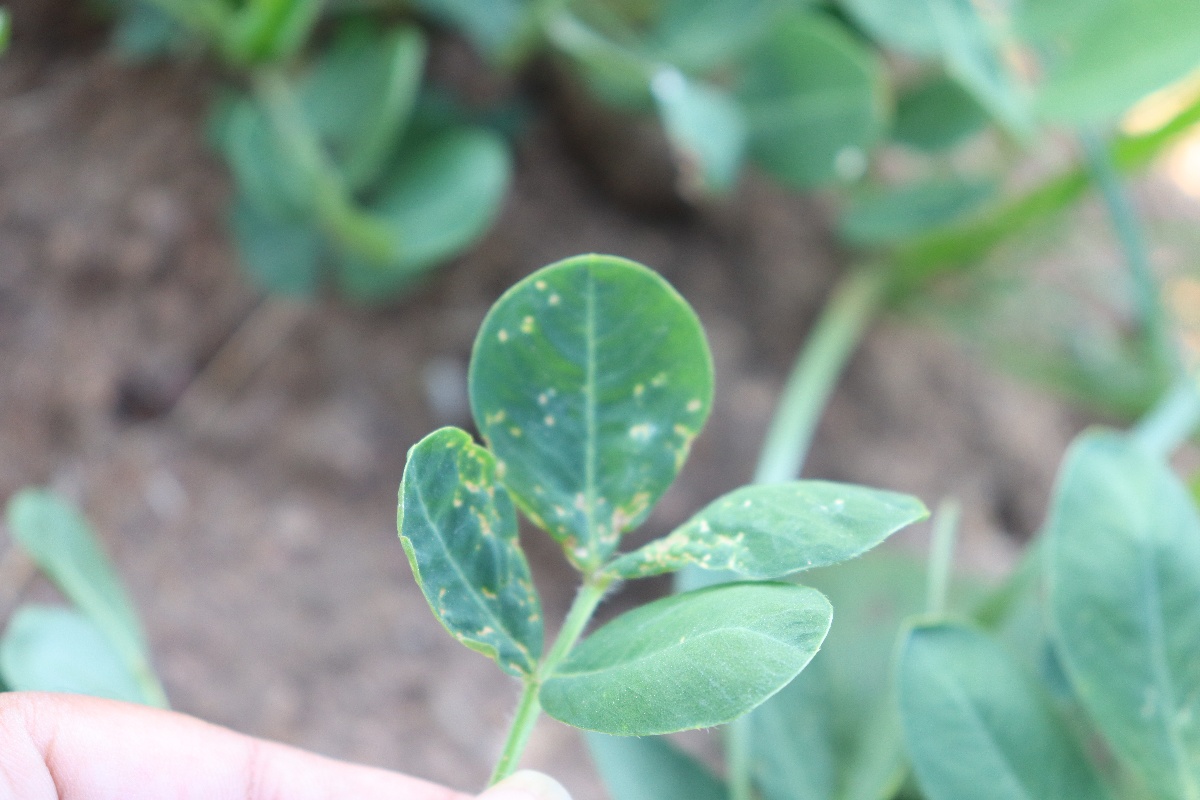
Label: early_leaf_spot